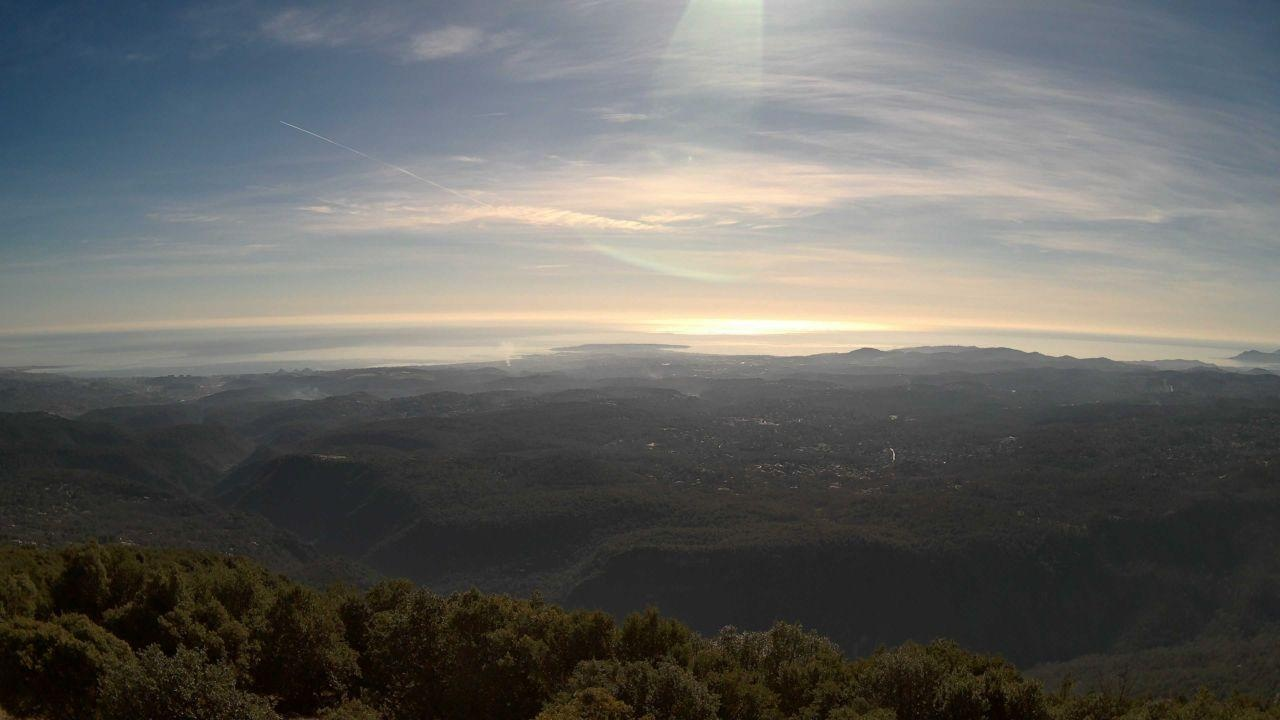
Fire: no
Smoke: yes